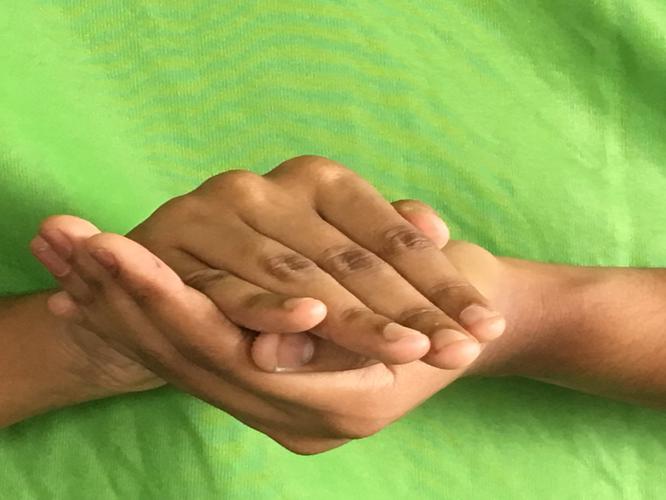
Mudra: Samputa
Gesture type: double_hand